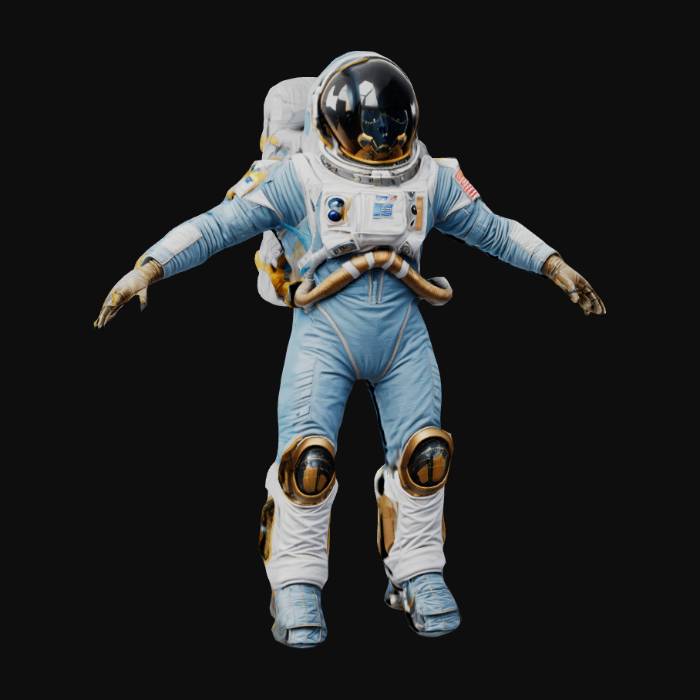
미적 점수 (1~10점): 7